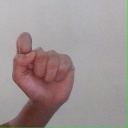
अक्षर: घ